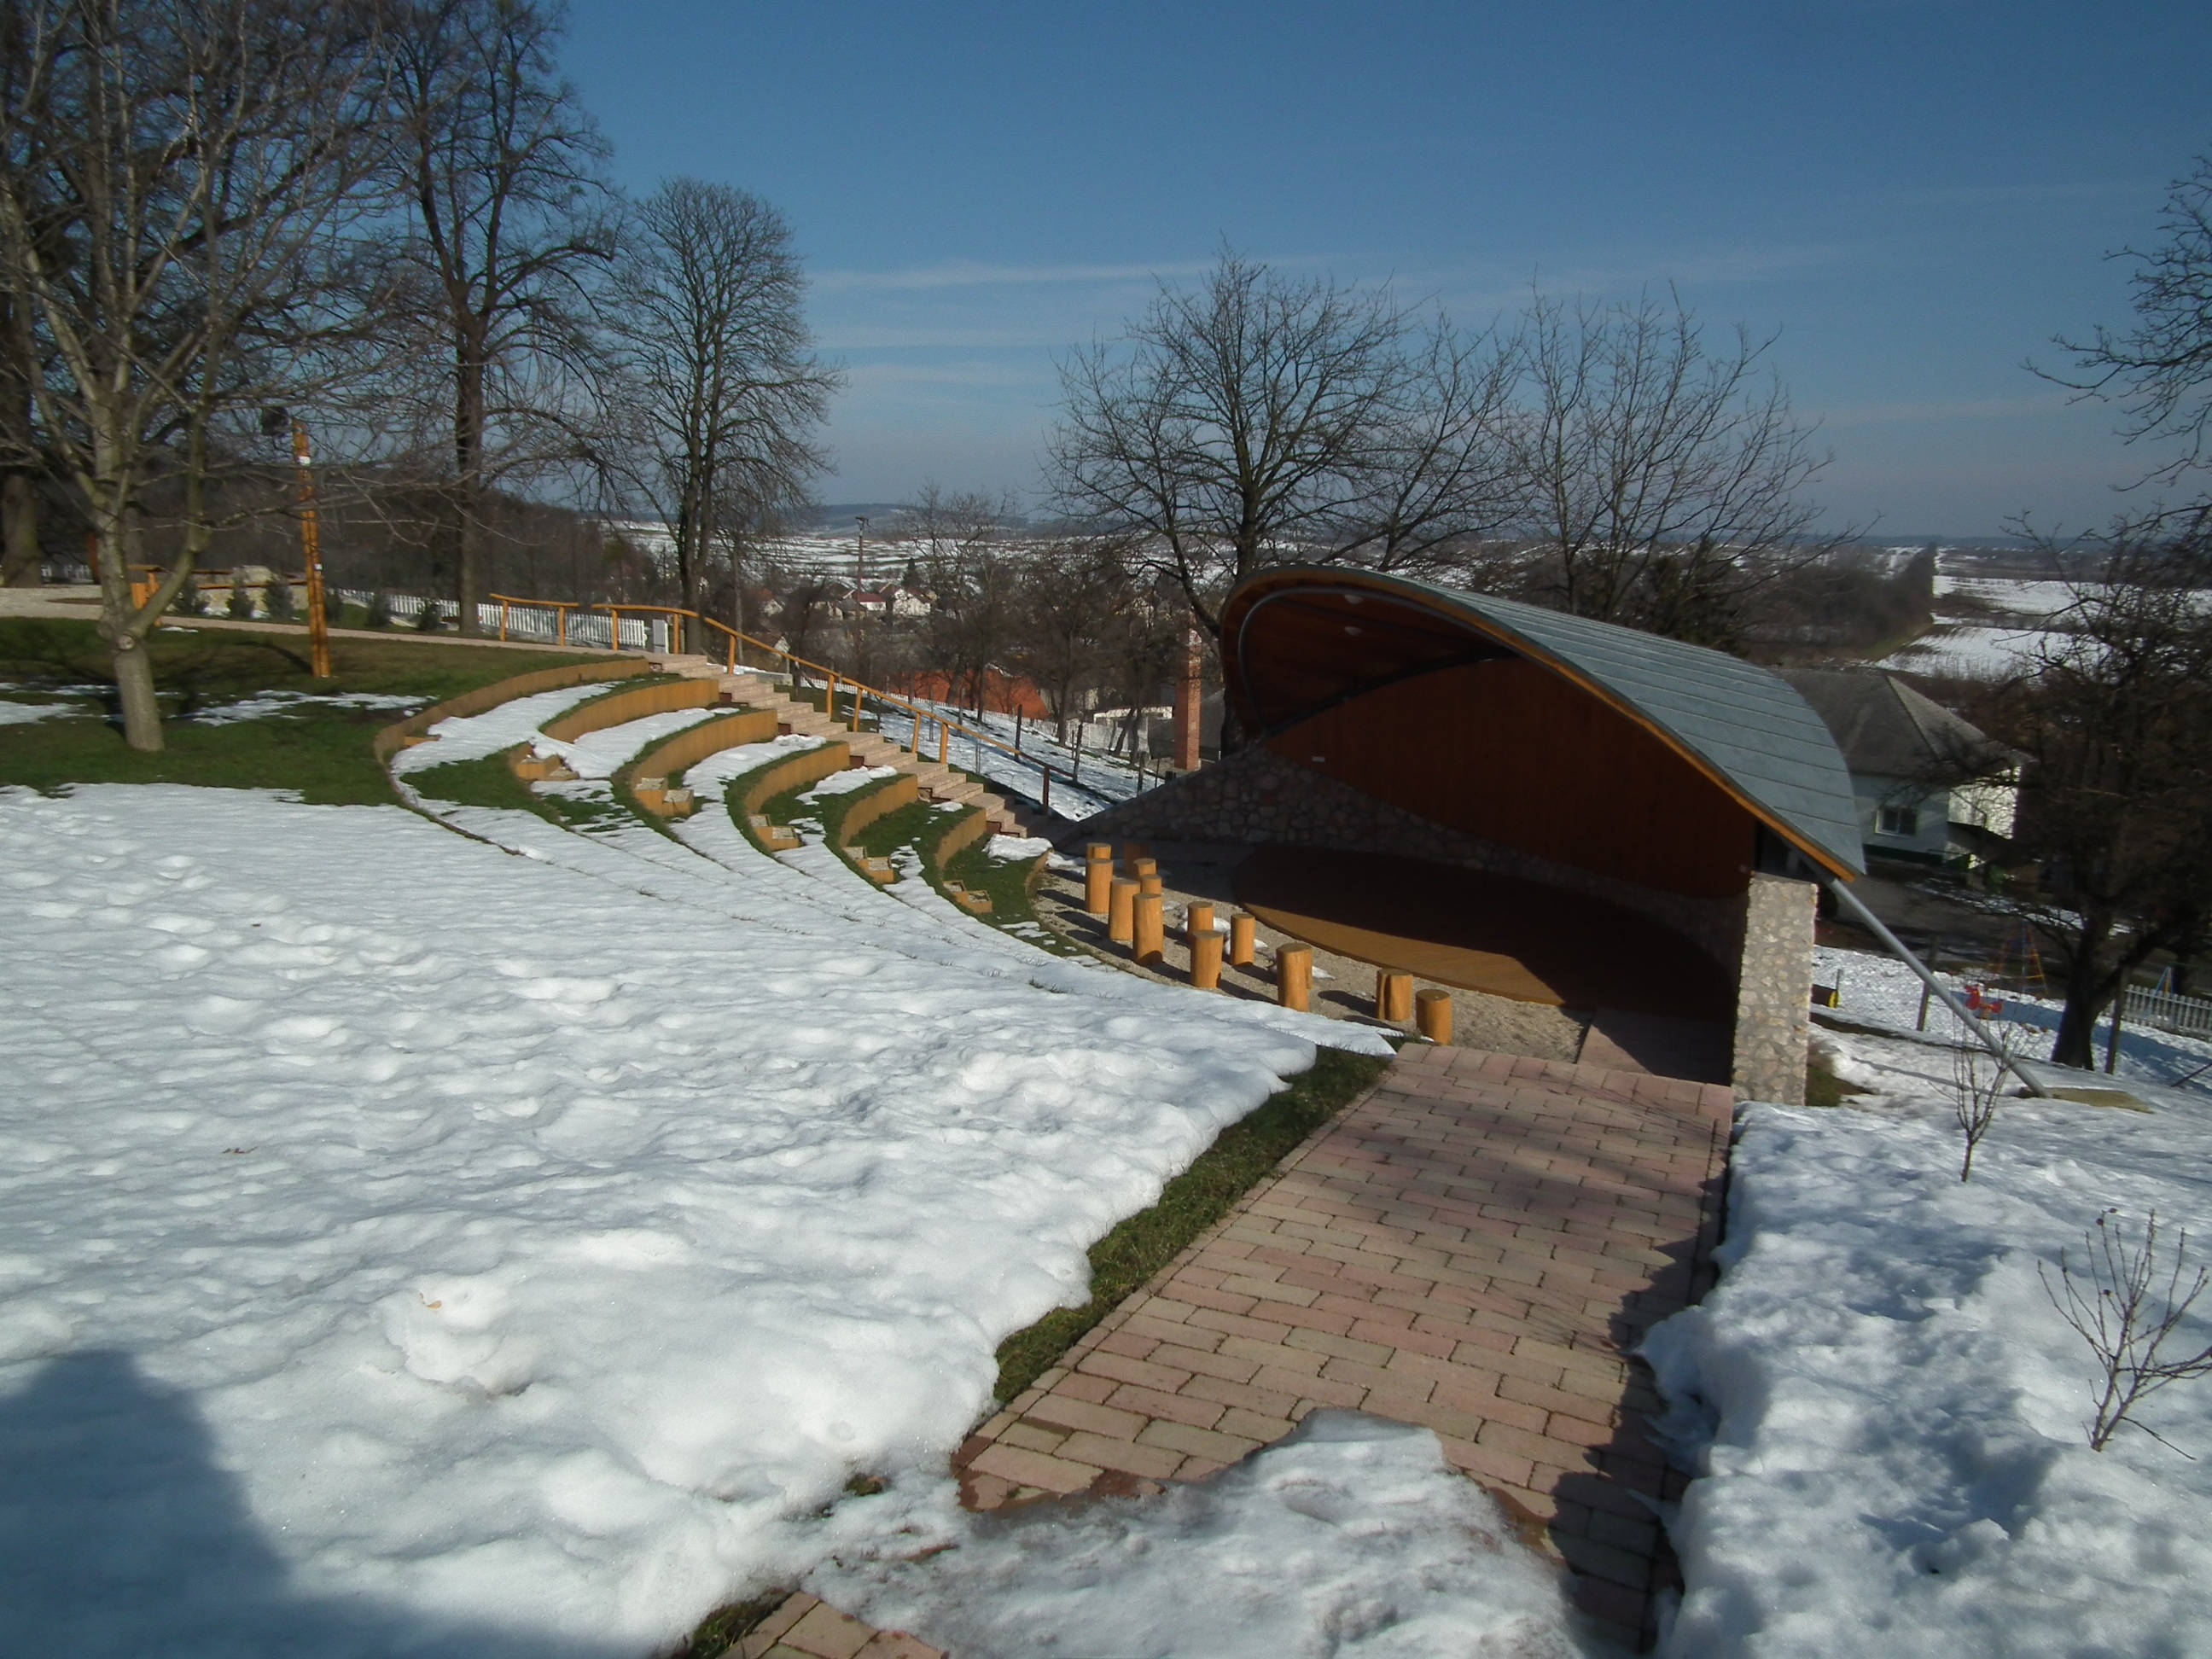
snow, winter, ice, weather, silence, season, february, winter mood